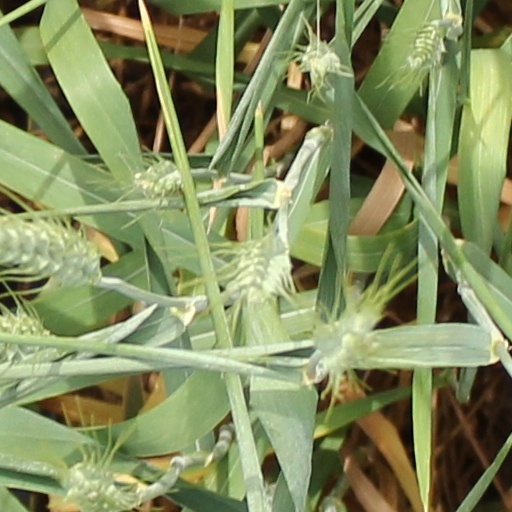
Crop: wheat